Lloyd Kahn

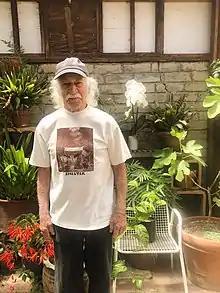
Lloyd Kahn (2021) in his greenhouse

Lloyd Kahn (born April 28, 1935) is an American publisher, editor, author, photographer, carpenter, and self-taught architect. He is the founding editor-in-chief of Shelter Publications, Inc., and is the former Shelter editor of the "Whole Earth Catalog". He is a pioneer of the green building and green architecture movements. His book "Shelter" (1973) about DIY architecture, has sold more than 250,000 copies.